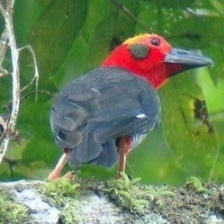
Species: BORNEAN BRISTLEHEAD
Scientific name: PITYRIASIS GYMNOCEPHALA